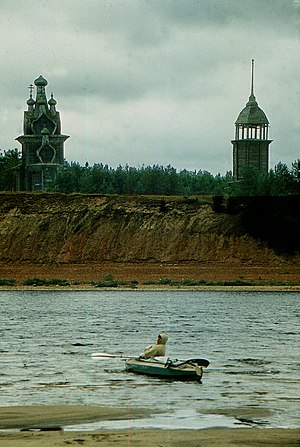
Pinega
Pinega i landsbyen Jedoma.
Pinega er en biflod til Nordlige Dvina, i Arkhangelsk oblast i Rusland.Beloj i Tjornoj